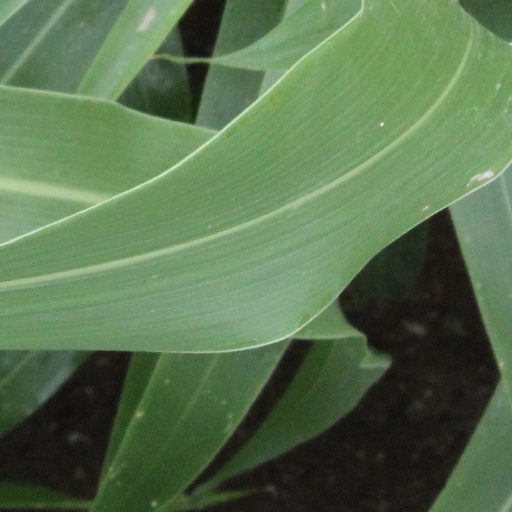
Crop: sorghum